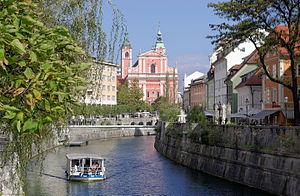
Cet article recense les sites inscrits au patrimoine mondial en Slovénie.
La Ljubljanica est une rivière de Slovénie. La rivière est longue d'environ 41 km mais environ 20 km de son trajet se fait dans des grottes ce qui fait qu'elle a sept noms différents sur son trajet.